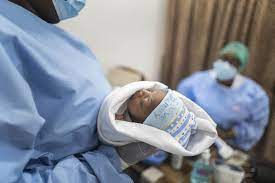
Kii de ab xale la. Xale bi de waxambaane moo ko tée . Waxambaane bi de mu ngi sol lu bula takk lu bula ci gémmiñ. Xale bi ñiŋ ko laxasoo am melo muweex. Lummu bopp bi ñu teg si am lu bula. Am benn waxambaane bu nekkee nële am lu bula.